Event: Nepal Earthquake
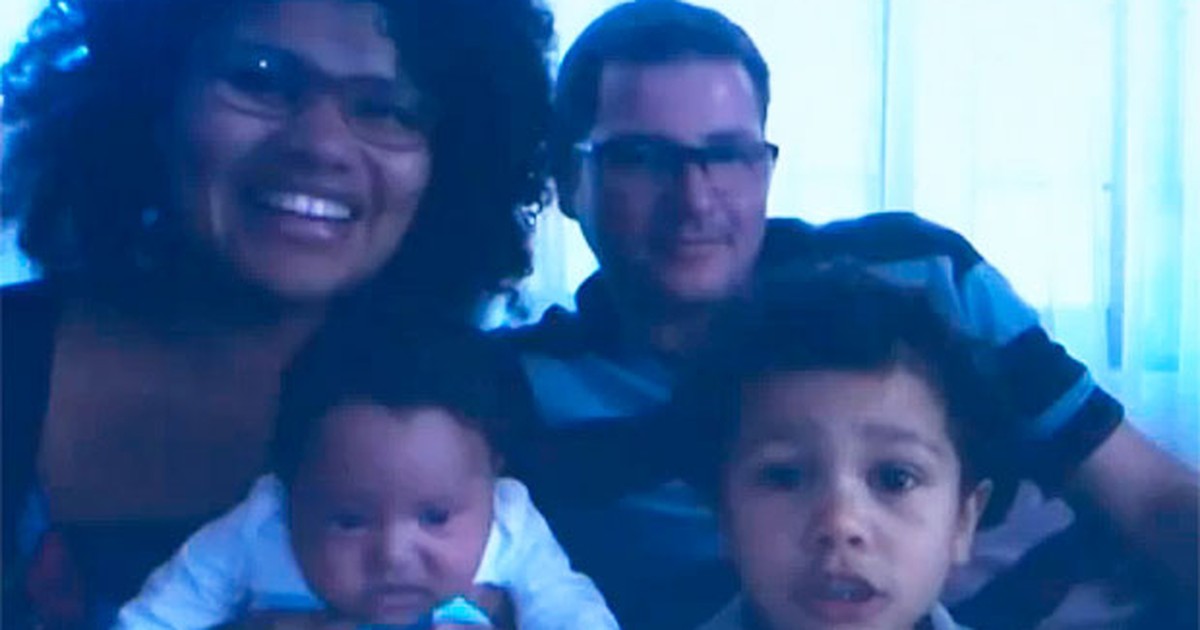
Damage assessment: no_damage